Francesco Bertazzoli

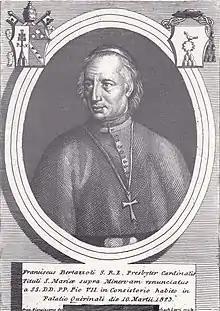

He retired to Lugo following the French invasion of 1808 and devoted himself exclusively to pastoral activity. He returned to Paris in the spring of 1811 to hear the French complaints against the papacy. Threatened and then arrested by the French, he was induced to persuade Pope Pius to sign the concordat of Fontainebleau that surrendered papal authority to the French emperor. For most of the time that Pope Pius was held captive by Napoleon's forces, Bertalozzi was his sole companion, joining him in May 1812 as he was transferred from Savona in northern Italy to Fontainebleau near Paris and on his return to Savona and then Rome in the spring of 1814.